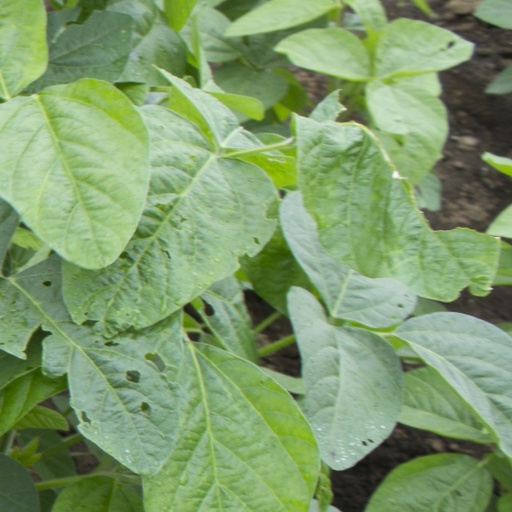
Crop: soybean